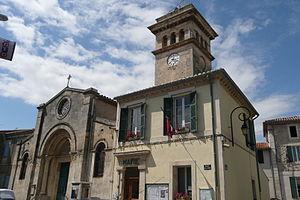
Eglise à Comps (Gard).
Comps est une commune française située dans le département du Gard, en région Occitanie.